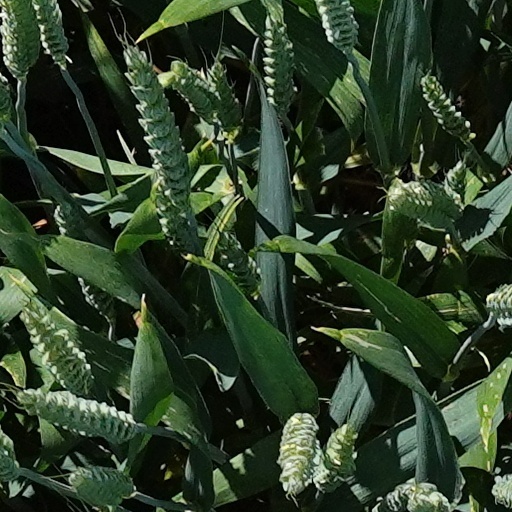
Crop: wheat